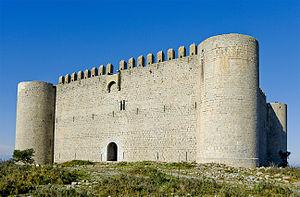
La Costa Brava est le nom donné à la côte catalane sur la mer Méditerranée, située au nord-est de la Catalogne, dans la Province de Gérone. Elle part de Portbou, à côté de la frontière française, et s'étend sur 160 kilomètres et sur les 255 kilomètres du profil déchiqueté de la Costa Brava jusqu’à Blanes, à l’embouchure du fleuve Tordera. Elle est encadrée, au nord, par la côte Vermeille qui en est la continuation géomorphologique et, au sud, par la Costa del Maresme.